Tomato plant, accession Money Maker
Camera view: tilt-top (135 deg); turntable rotation: 270 degrees
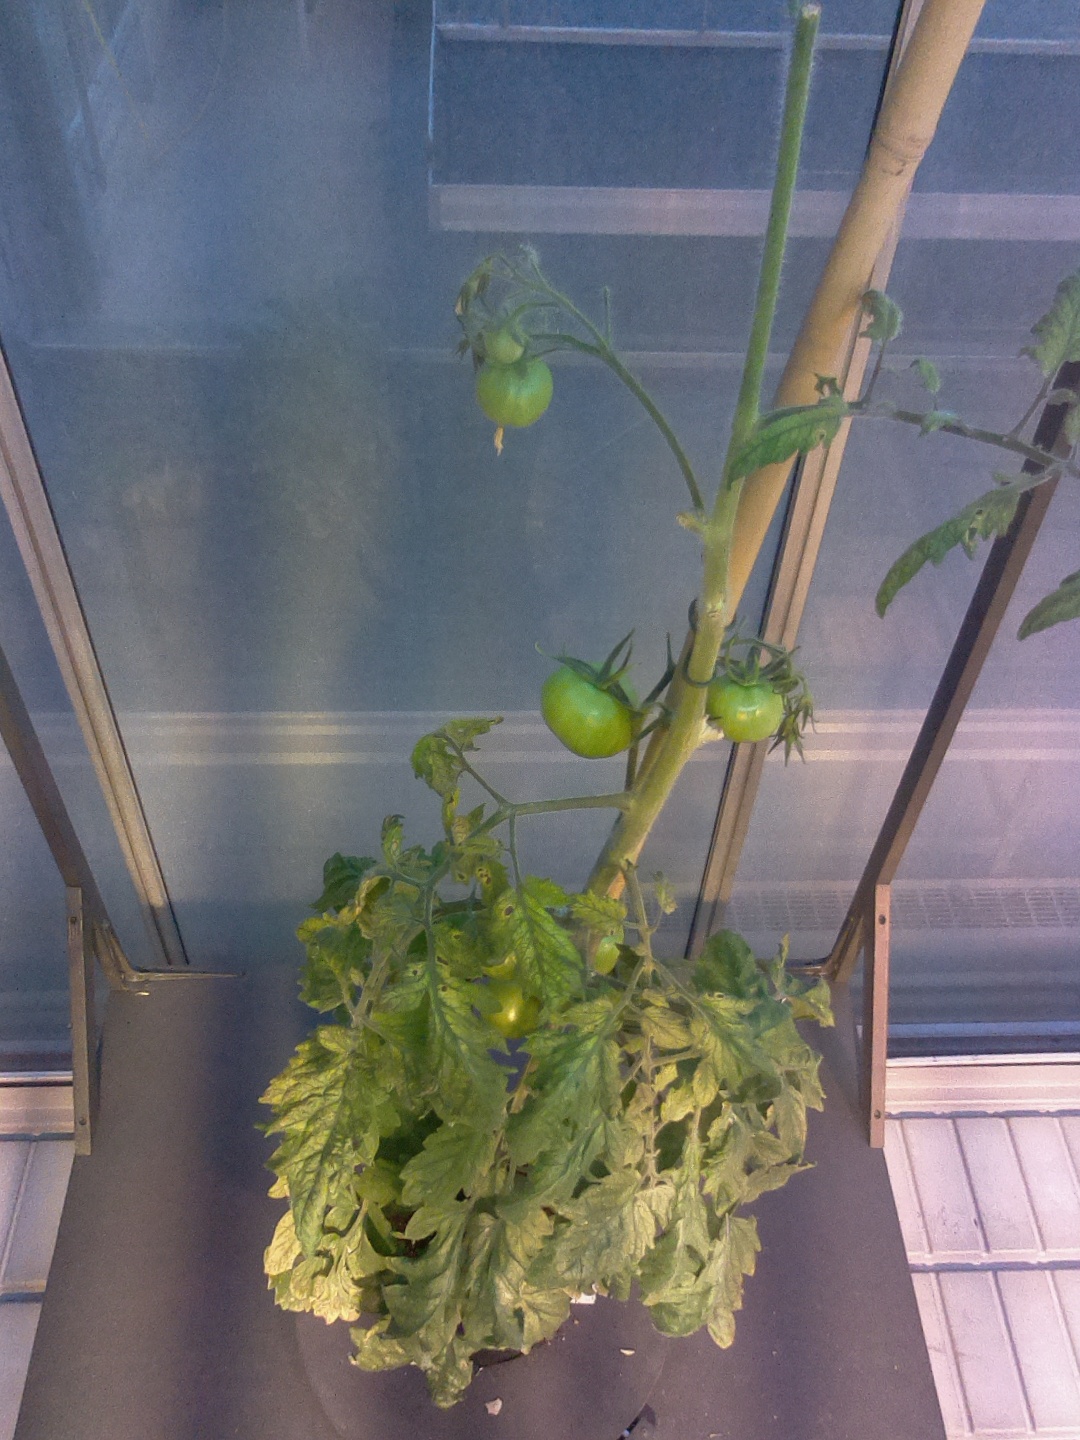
BBCH growth stage 79: 90% -100% of final fruit size